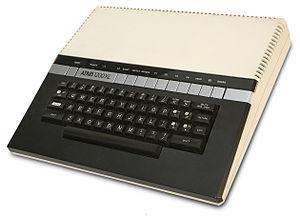
L'Atari 8-bits désigne une série d'ordinateurs personnels 8 bits produits par Atari. Les premiers modèles, Atari 400 et Atari 800, ont été distribués à partir de novembre 1979. À l'époque, l'Atari 400 valait en France environ 1990 francs. La série d'ordinateurs a été un grand succès commercial, vendant deux millions d'unités entre 1979 et 1985.